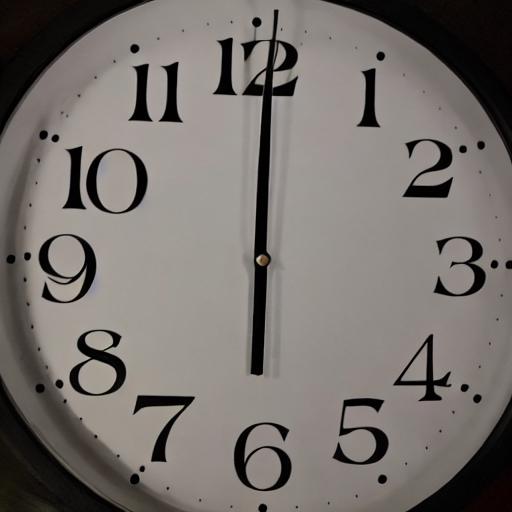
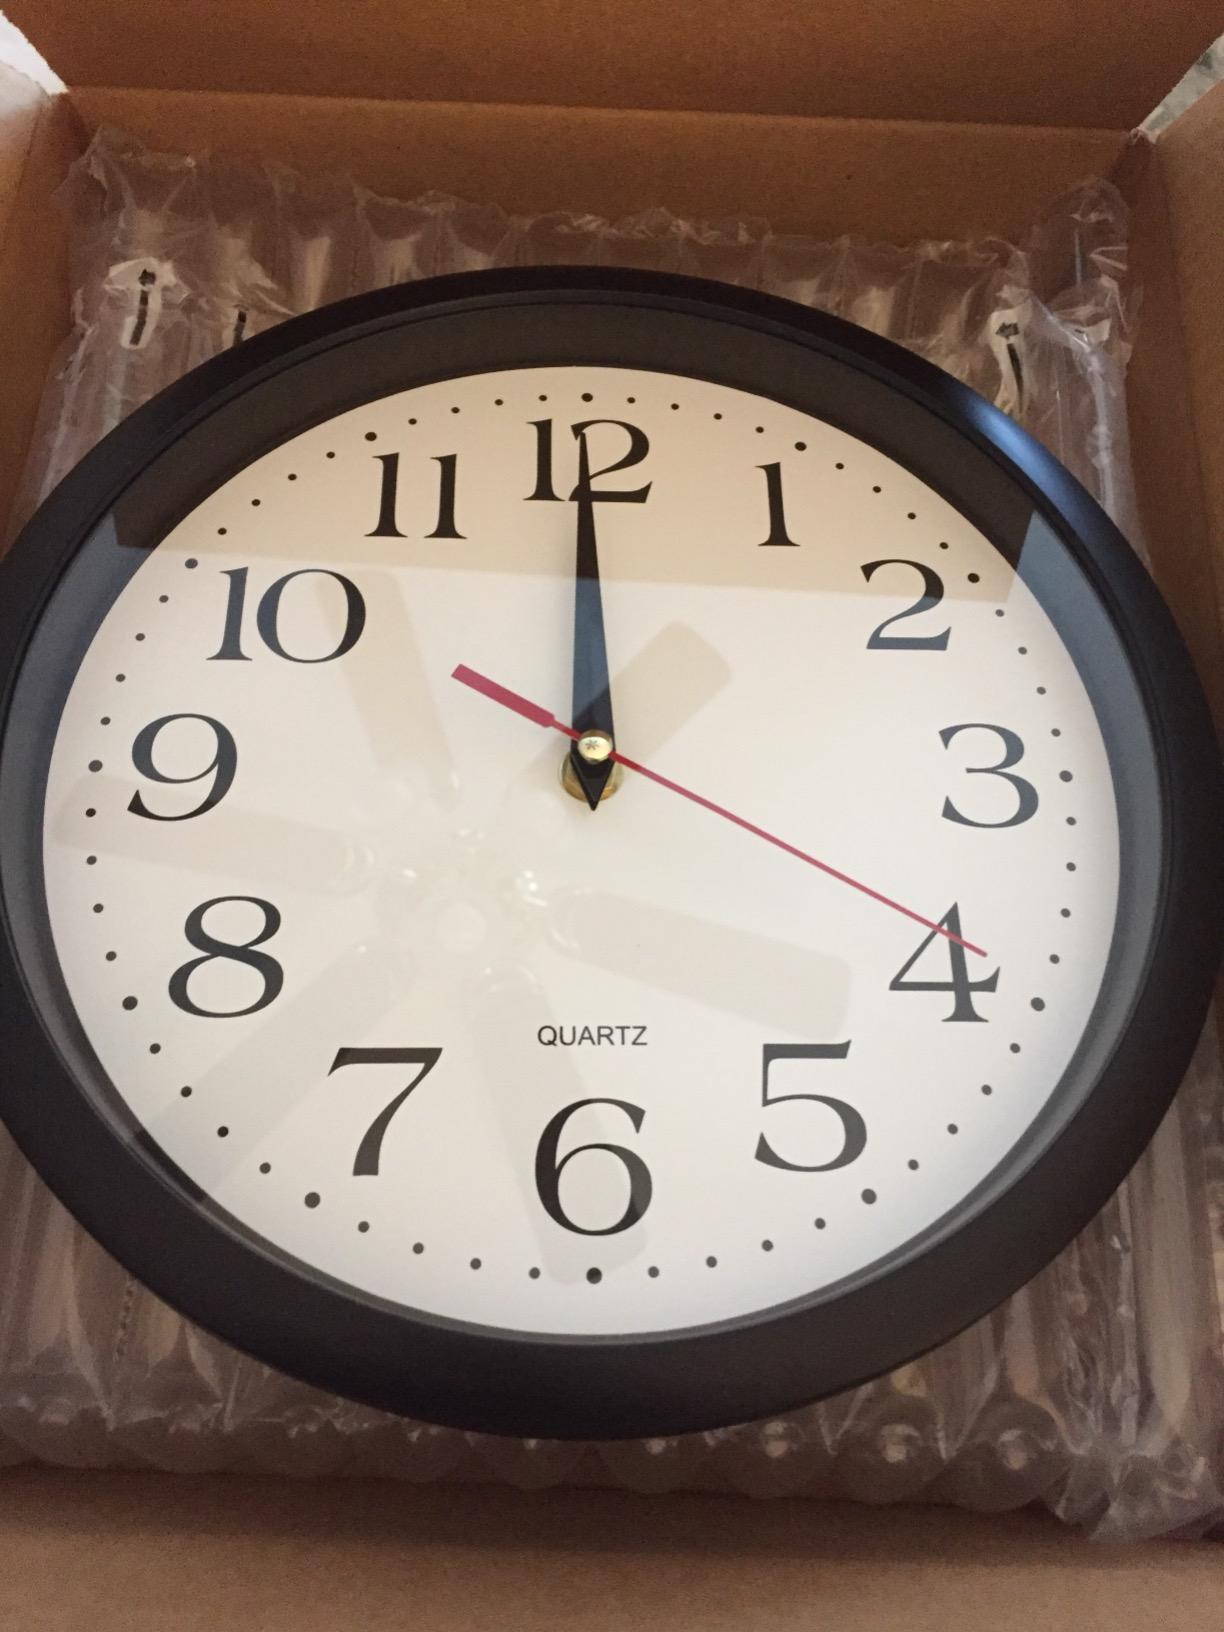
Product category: clock
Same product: no